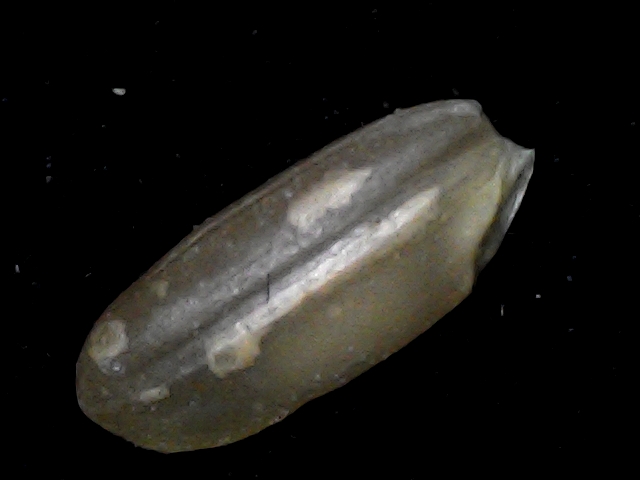
Rice variety: BD76